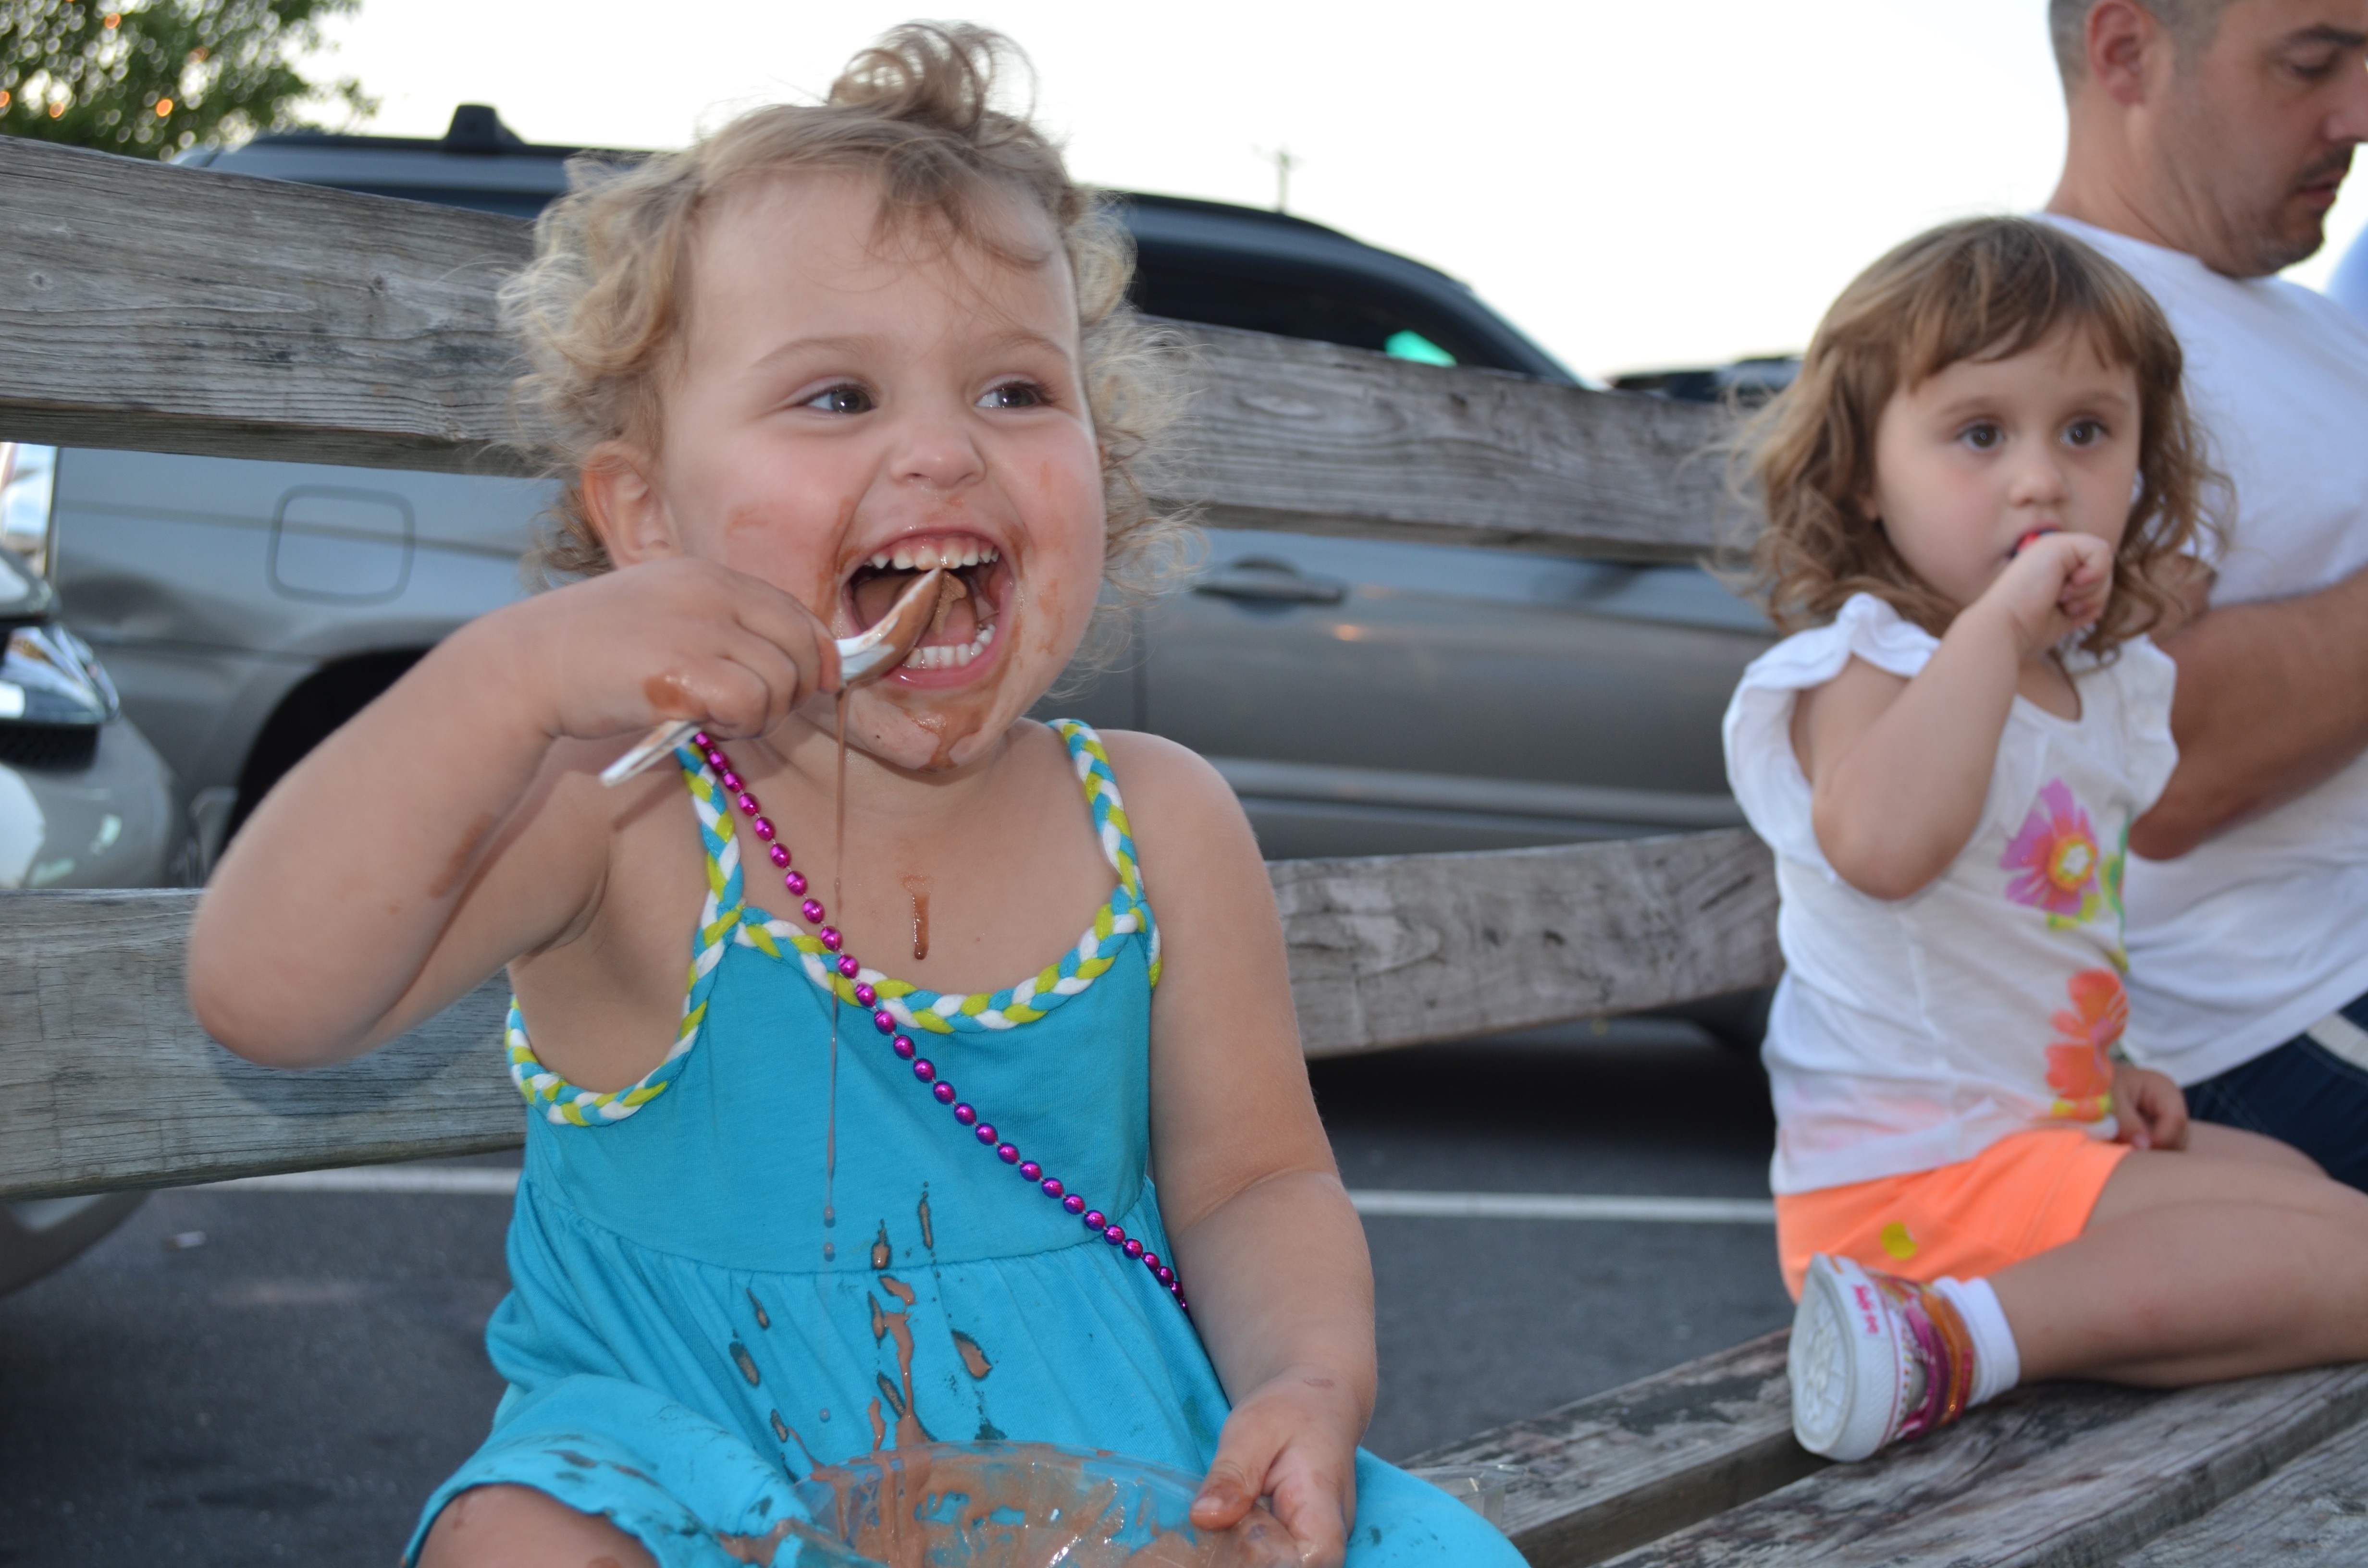
person, people, vacation, child, family, fun, toddler, day